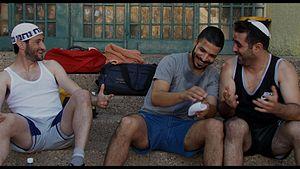
Les Voisins de Dieu est un film israélo-français écrit et réalisé par Meni Yaesh, sorti en 2012.